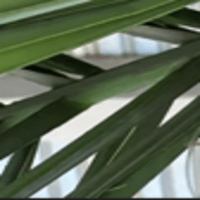
Label: Healthy sample